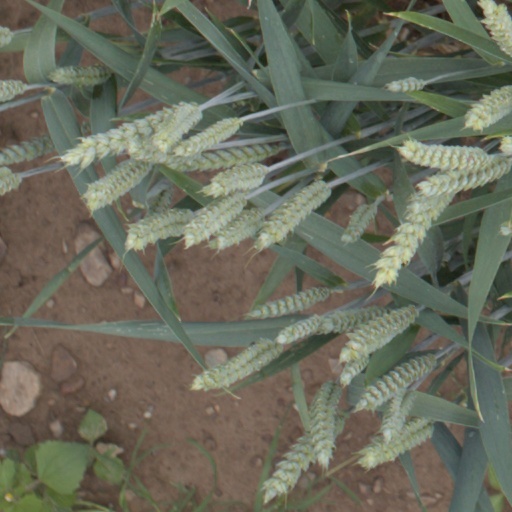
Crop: wheat